Hinkley Point C nuclear power station

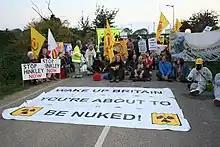
A blockade at Hinkley Point in October 2011

Through 2013, the operator was in negotiations with the Department of Energy and Climate Change and other government agencies. A major sticking point was a demand by EDF Energy for a guaranteed price for the electricity to be produced, which was about twice the current UK electricity rates. The project is part of the UK's plans to implement a 50% cut in greenhouse gas emissions by the mid-2020s, which provides for building Hinkley Point C and several other nuclear power plants. By 2013, the operator had invested about £1billion in site preparation and other start-up costs. If built, the plant will meet about 7% of the UK's electricity needs.